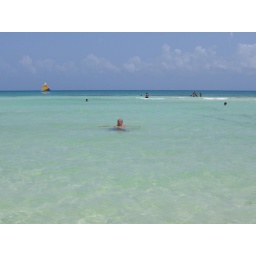
Bob in the beautiful clear water